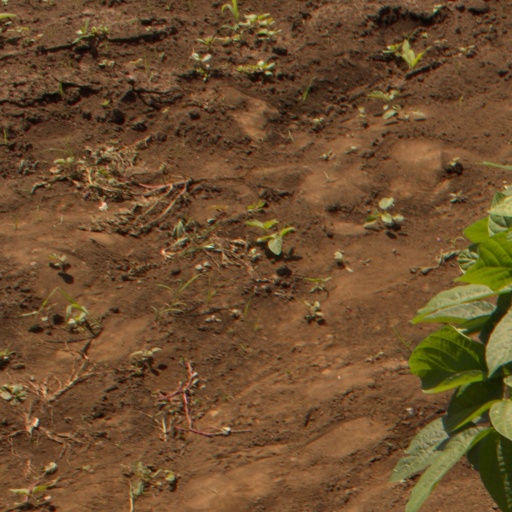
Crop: soybean